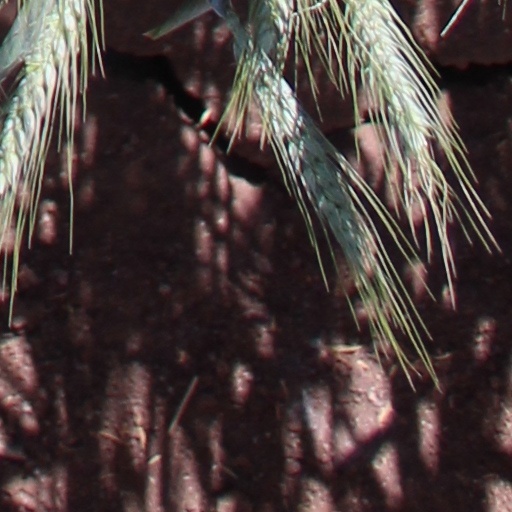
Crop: wheat